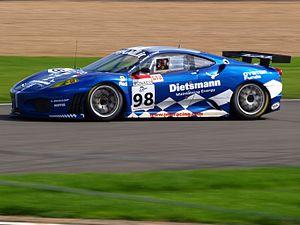
Le JMB Racing était une écurie automobile monégasque, fondée par Jean-Michel Bouresche et Jean-Pierre Jabouille en 1995 sous le nom de JB Racing. En 2000, après le départ de Jabouille, l'écurie est renommé JMB Racing, d'après les initiales de Jean-Michel Bouresche. Elle était basée à Monaco puis s'est installer fin 2009 dans les anciens locaux du Toyota F1 Team dans l'enceinte du Circuit Paul-Ricard, avant d'être liquidée en avril 2015.